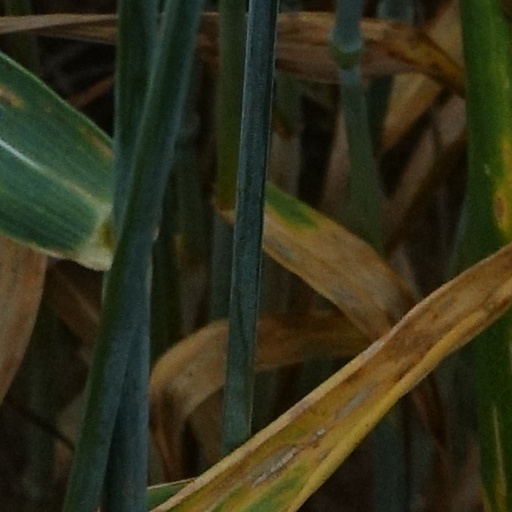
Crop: wheat